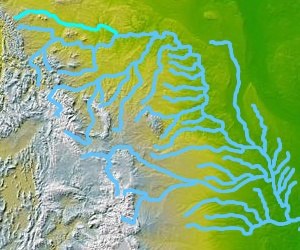
Milk River
Kort med Missouri-flodsystemet med Milk River fremhævet
Milk River er en flod der løber i delstaten Montana i USA og provinsen Alberta i Canada. Den er en biflod til Missourifloden, og er 1.173 km lang. Flodens afvandingsområde er på 61.642 km², hvoraf 21.442 km² i Canada og 40.199 km² i Montana.